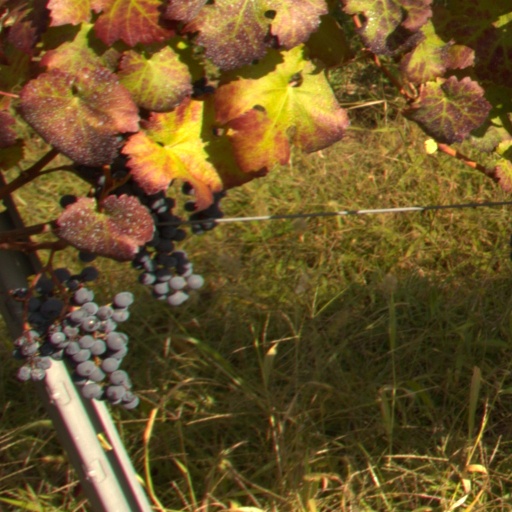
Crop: grape